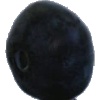
Label: Blueberry 1